Phipps NBC

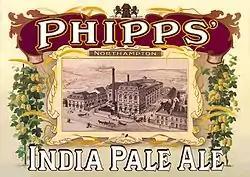
A 19th-century poster for Phipps India Pale Ale showing the Northampton Brewery on Bridge Street, now the site of Carlsberg UK

The company began in the South Northamptonshire town of Towcester where founder Pickering Phipps started brewing in 1801. A second brewery was opened on Bridge Street, Northampton in 1817. All production was moved to Northampton in 1901 following a fire which destroyed the original brewery.